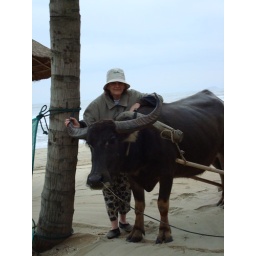
Water buffalo with beach job smoothing the sand for pampered guests. Me, cold, in Lance's jacket.